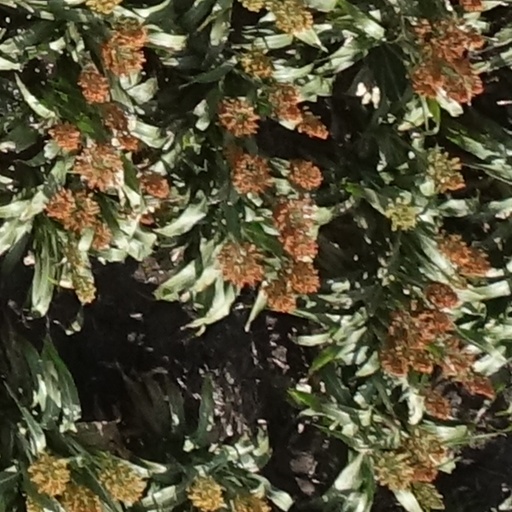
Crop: sorghum